Jibek Joly TV

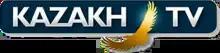
Logo of Kazakh TV used between 2012 and 2016

Jibek Joly (translated as Silk Way; formerly known as CaspioNet, Kazakh TV, and Qazaq TV) is a family entertainment TV channel that is part of the RSE on the REM “TV and Radio Complex of the President of the Republic of Kazakhstan”, broadcasting round-the-clock in two versions: domestic (under the brand “Jibek Joly”) - in Kazakh and Russian languages, and international (under the brand "Silk Way") - in Kazakh, Russian, English, Kyrgyz, Uzbek and Turkish languages. The director of the network is Raushan Zhanabergenovna Kazhibayeva.